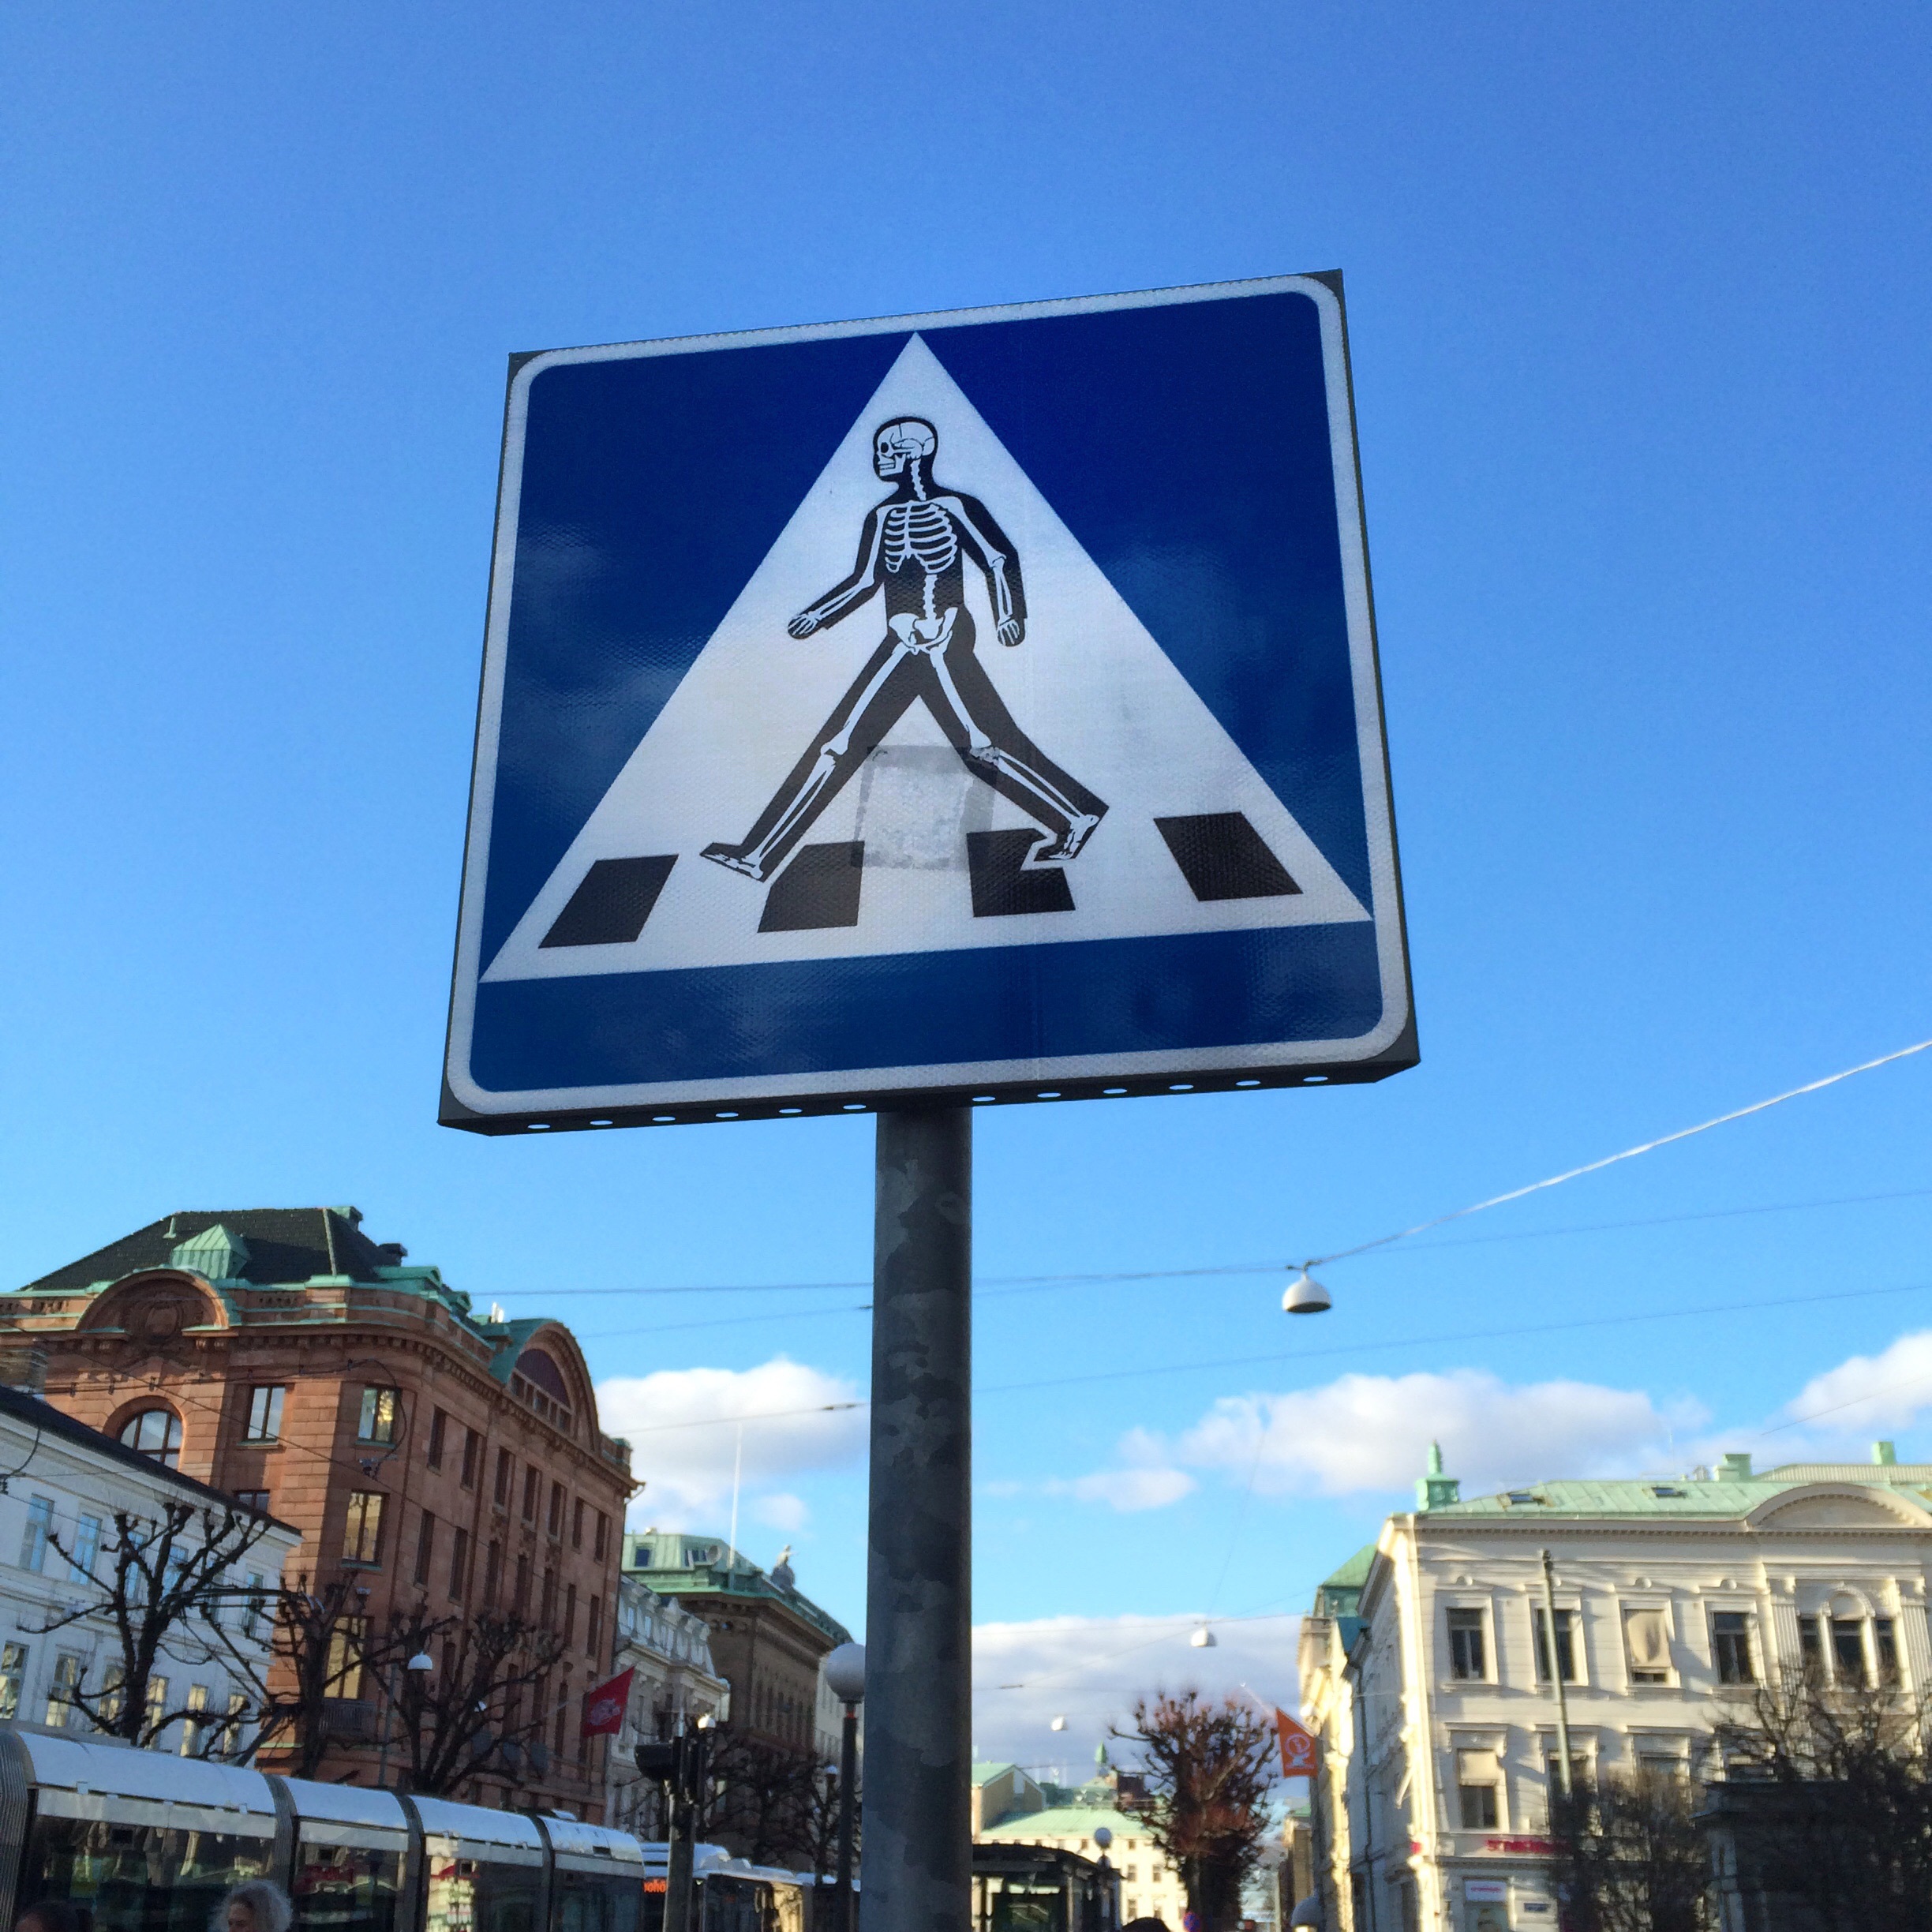
road, traffic, street, advertising, sign, street sign, signage, sticker, road sign, billboard, traffic sign, the cathedral, pedestrian crossing, skeletal, display device, thinking about staying, mr g rman, tram stop